Taro Shoji

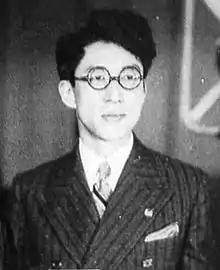

was a popular Japanese ryūkōka singer. He also used the aliases , , and in his early recording career.